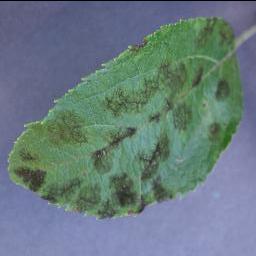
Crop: apple
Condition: scab